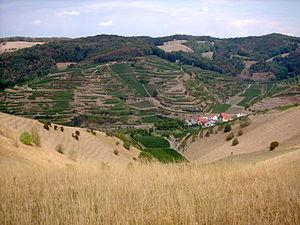
Le Kaiserstuhl est un massif de montagnes moyennes d'origine volcanique situé dans le sud-ouest du Bade-Wurtemberg, en Allemagne. Son sommet le plus élevé est le Totenkopf avec 557 mètres d'altitude.